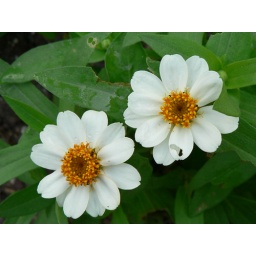
Such a great combination, orange n white... in a calm background of deep green